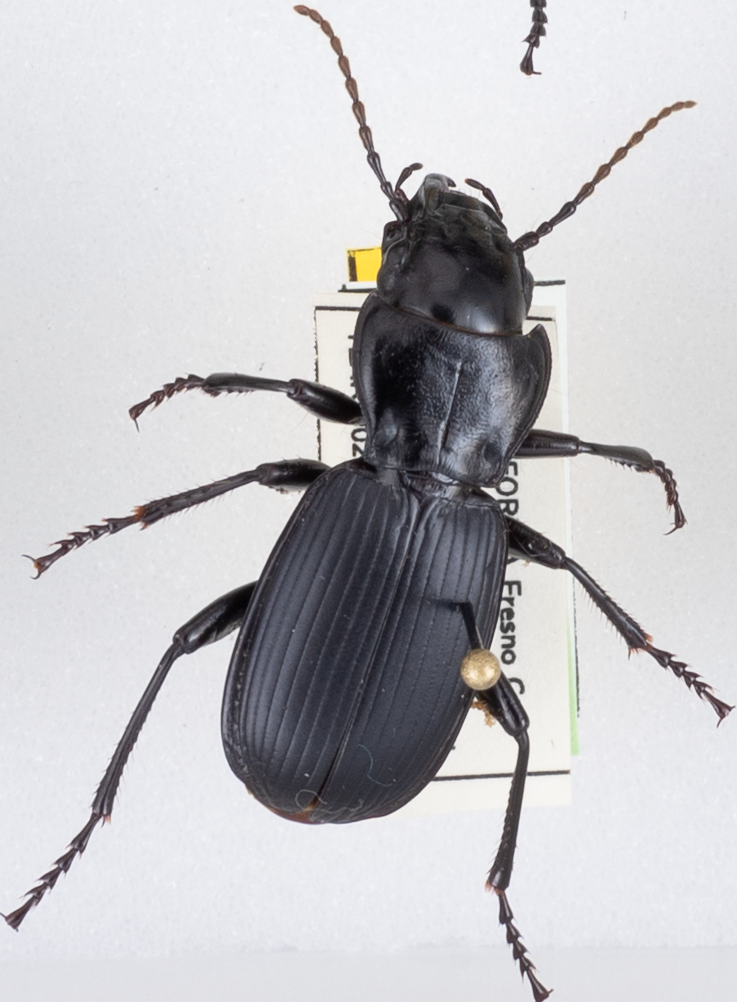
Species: Pterostichus lama
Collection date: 2021-08-03
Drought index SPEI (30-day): -2.09
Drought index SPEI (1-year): -2.09
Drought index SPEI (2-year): -2.09